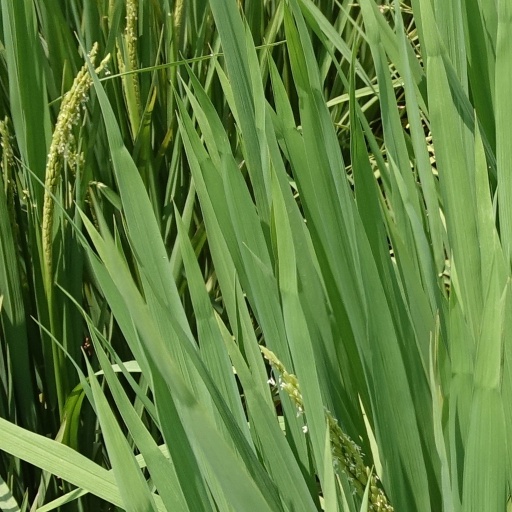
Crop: rice